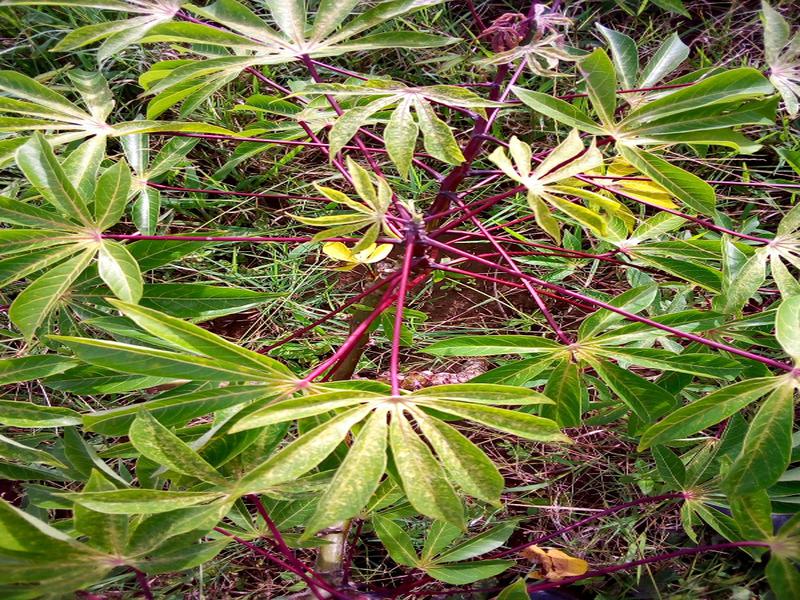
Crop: cassava
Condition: green_mottle